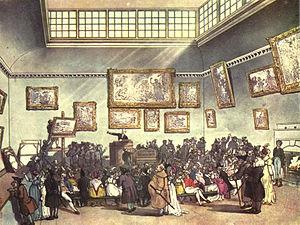
Le marché de l'art est l'ensemble des transactions portant sur les objets d'art et les œuvres d'art, effectuées entre les différents acteurs du commerce de l'art que sont les artistes, les marchands et antiquaires, galeries ou courtiers, les collectionneurs et amateurs.